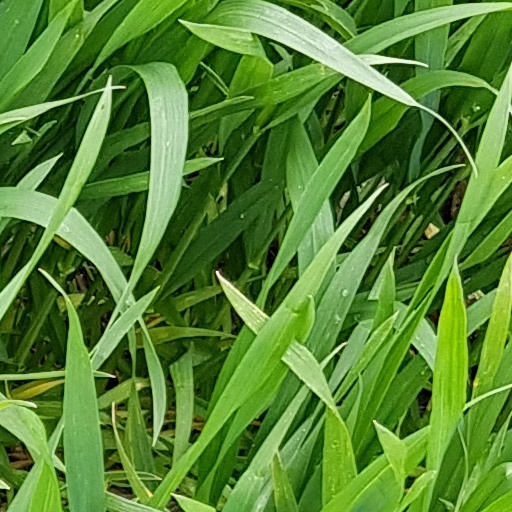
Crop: wheat